Oruththi

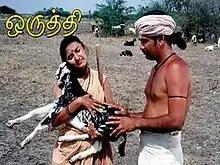

Oruththi is a 2003 Indian Tamil language film directed by Amshan Kumar.